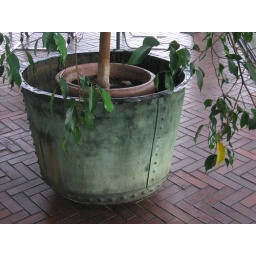
at the glass house by philip cortelyou johnson. (new canaan, connecticut, usa)